J. Leroy Adair

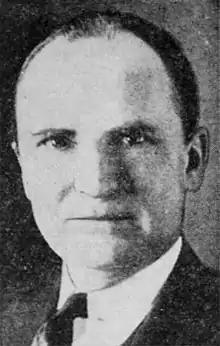

Jackson Leroy Adair (February 23, 1887 – January 19, 1956) was a United States representative from Illinois and a United States district judge of the United States District Court for the Southern District of Illinois.